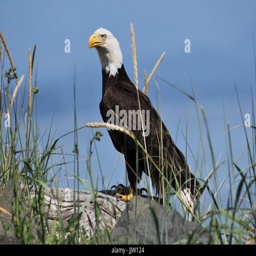
bald eagle landed on a log